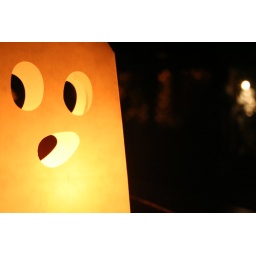
in the velvet darkness of the blackest night, burning bright, there's a paper bag